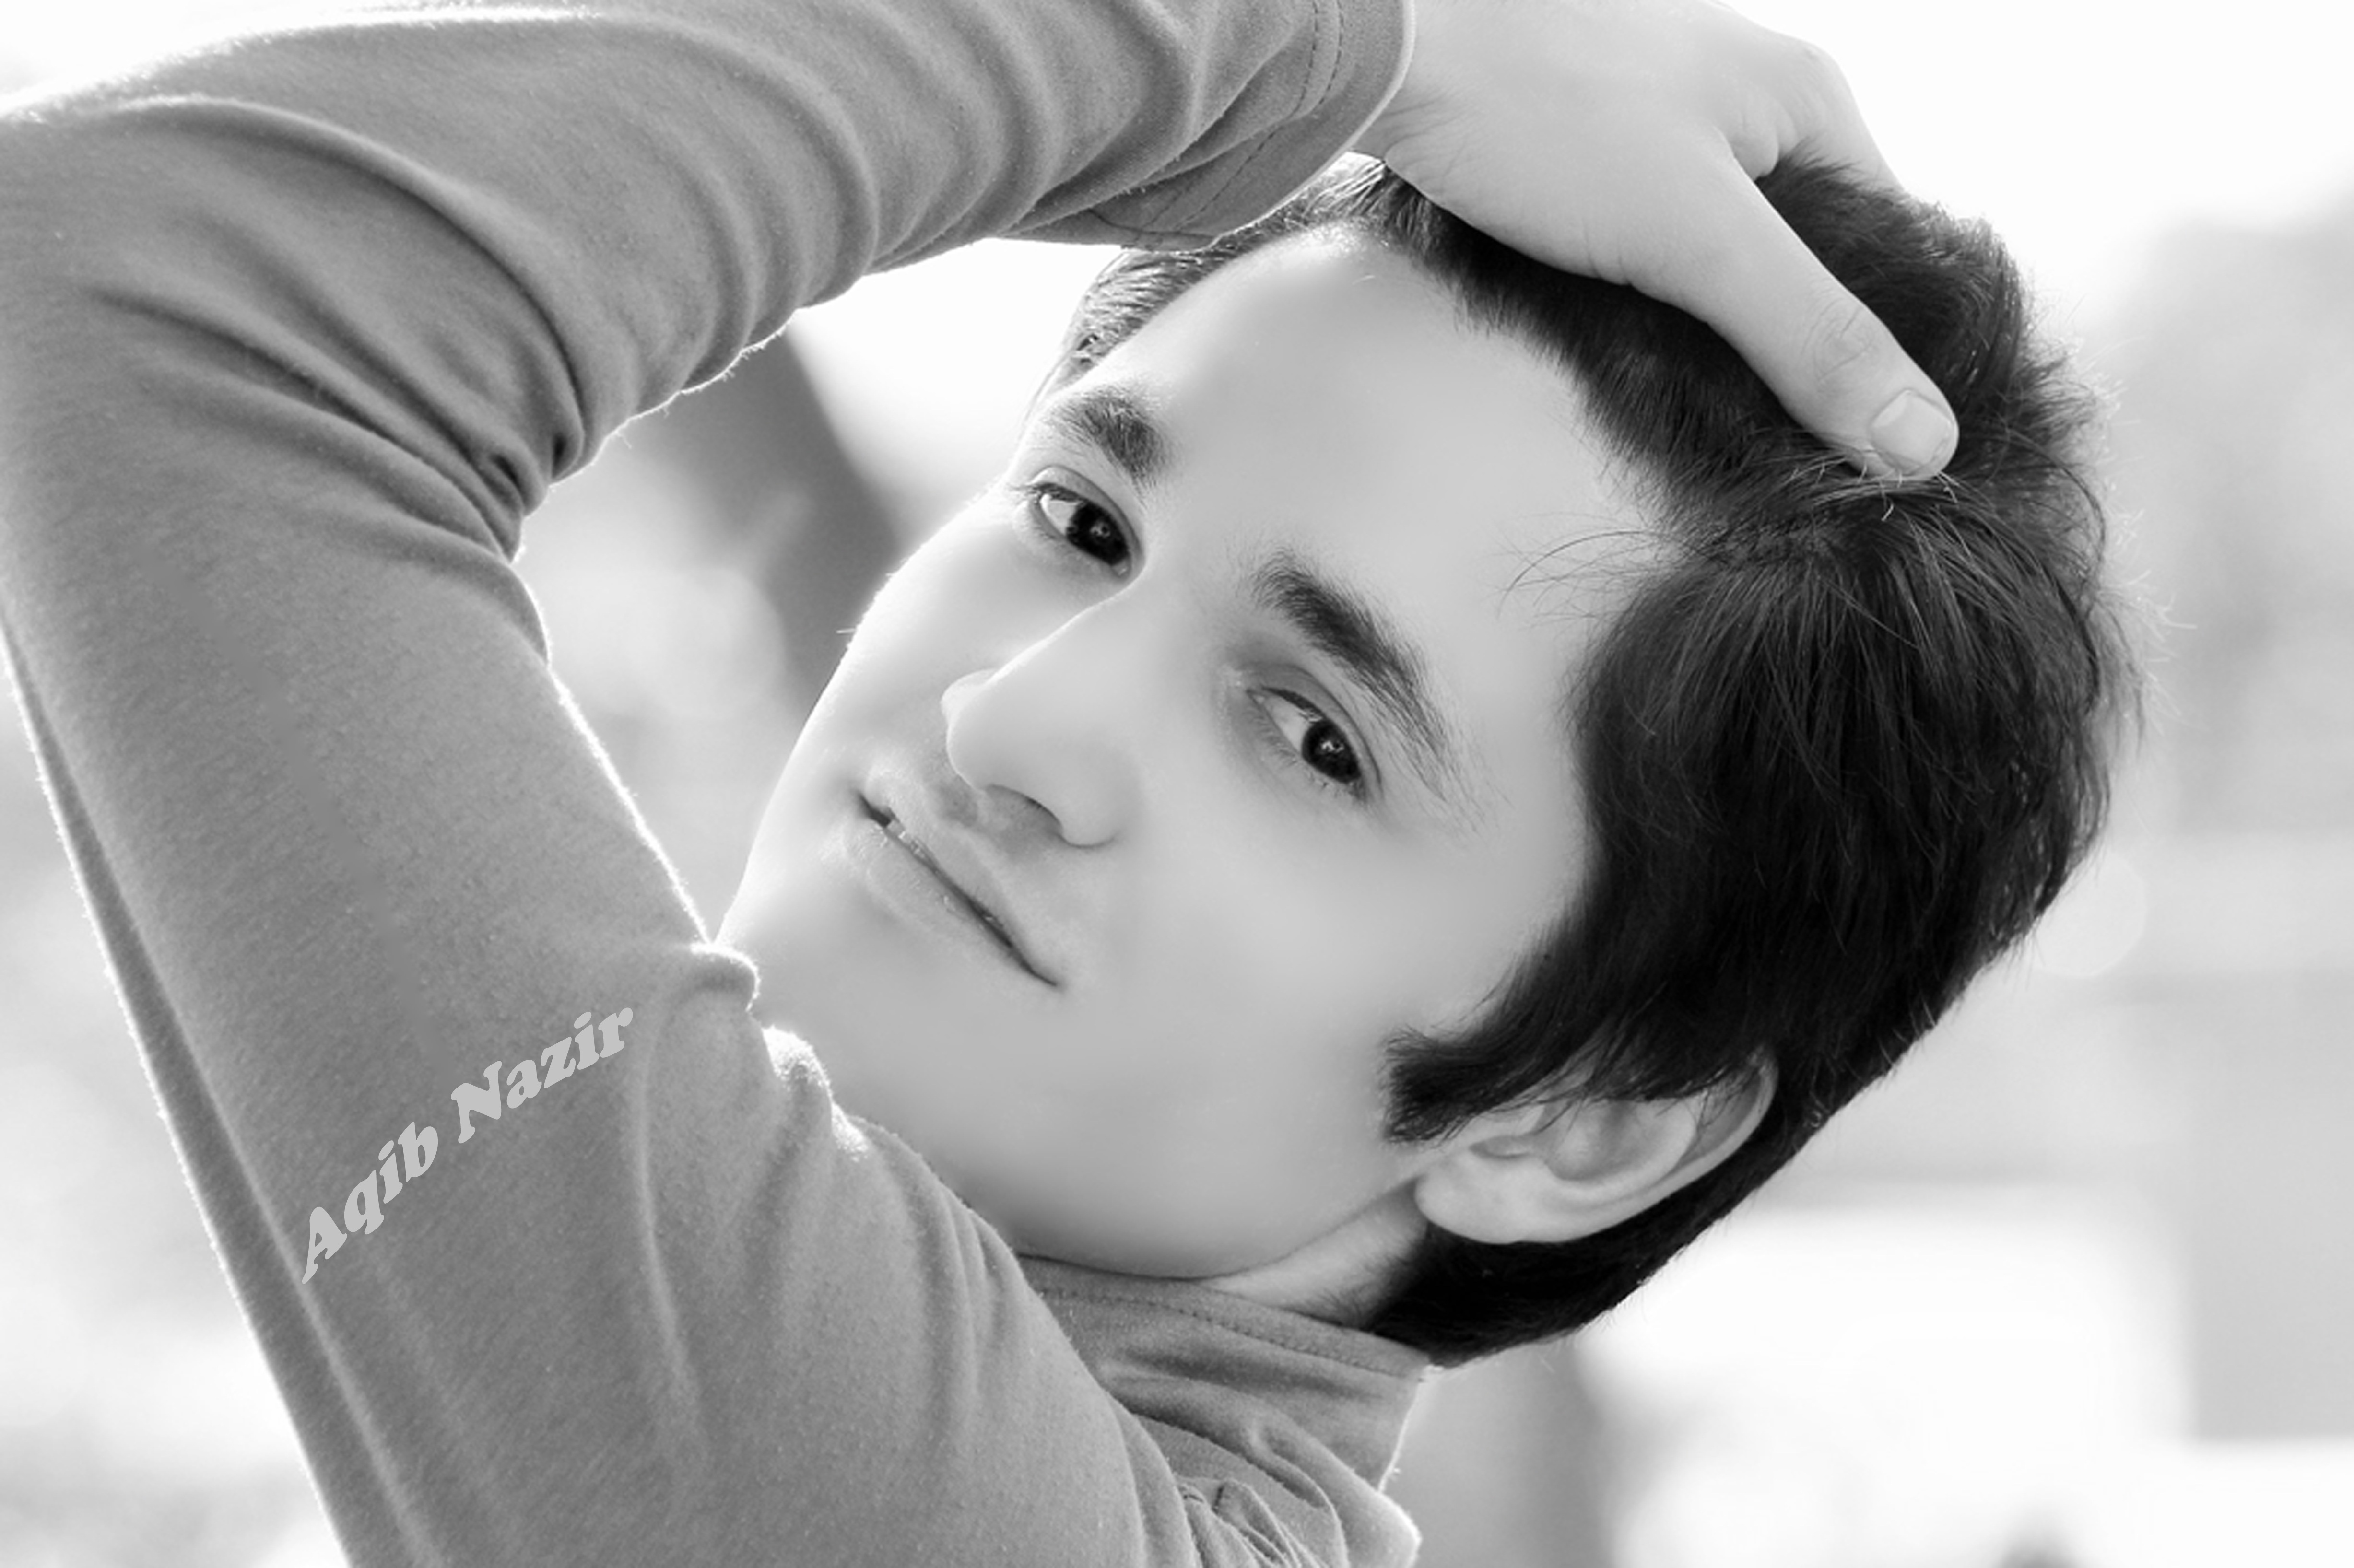
person, black and white, white, photography, portrait, model, child, black, monochrome, face, infant, eye, photograph, skin, beauty, emotion, photo shoot, monochrome photography, portrait photography, aqib nazir, aqib, aqib khan